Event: Ecuador Earthquake
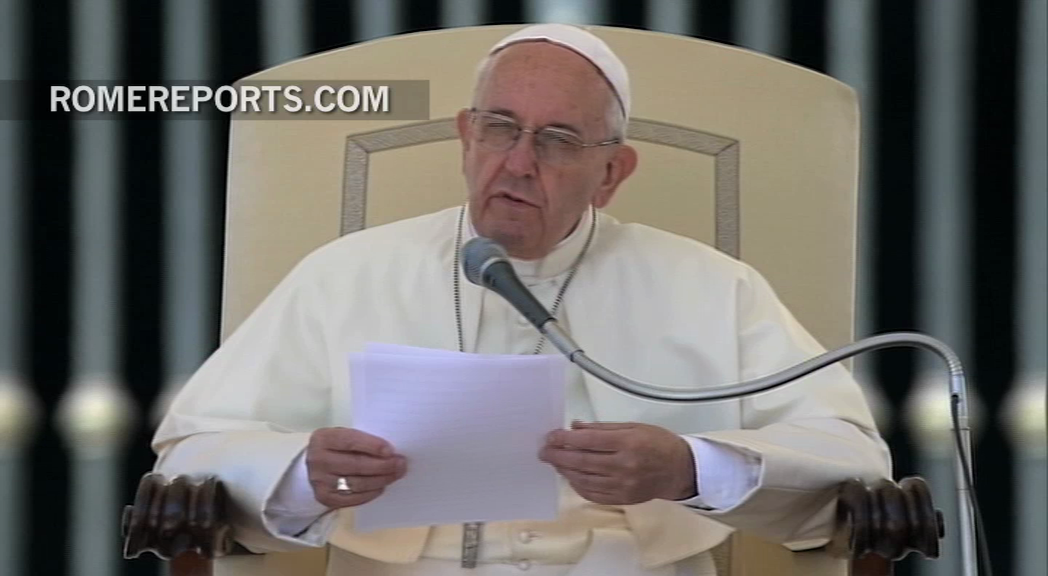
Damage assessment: no_damage